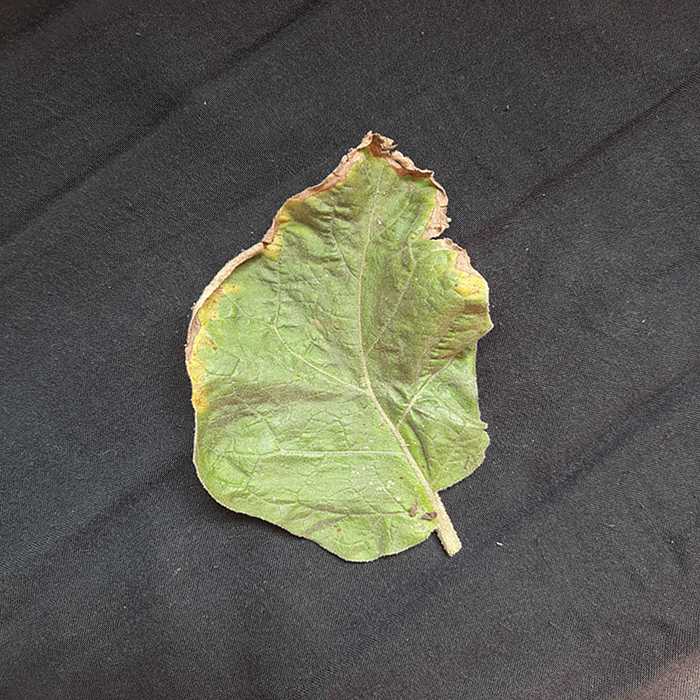
Plant: Eggplant
Label: Eggplant begomovirus